Double star

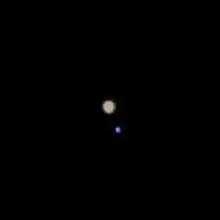
The color-contrastant binary Gamma Andromedae seen by a telescope

Observation of visual double stars by visual measurement will yield the "separation", or angular distance, between the two component stars in the sky and the "position angle". The position angle specifies the direction in which the stars are separated and is defined as the bearing from the brighter component to the fainter, where north is 0°. These measurements are called "measures". In the measures of a visual binary, the position angle will change progressively and the separation between the two stars will oscillate between maximum and minimum values. Plotting the measures in the plane will produce an ellipse. This is the "apparent orbit", the projection of the orbit of the two stars onto the celestial sphere; the true orbit can be computed from it. Although it is expected that the majority of catalogued visual doubles are visual binaries, orbits have been computed for only a few thousand of the over 100,000 known visual double stars.